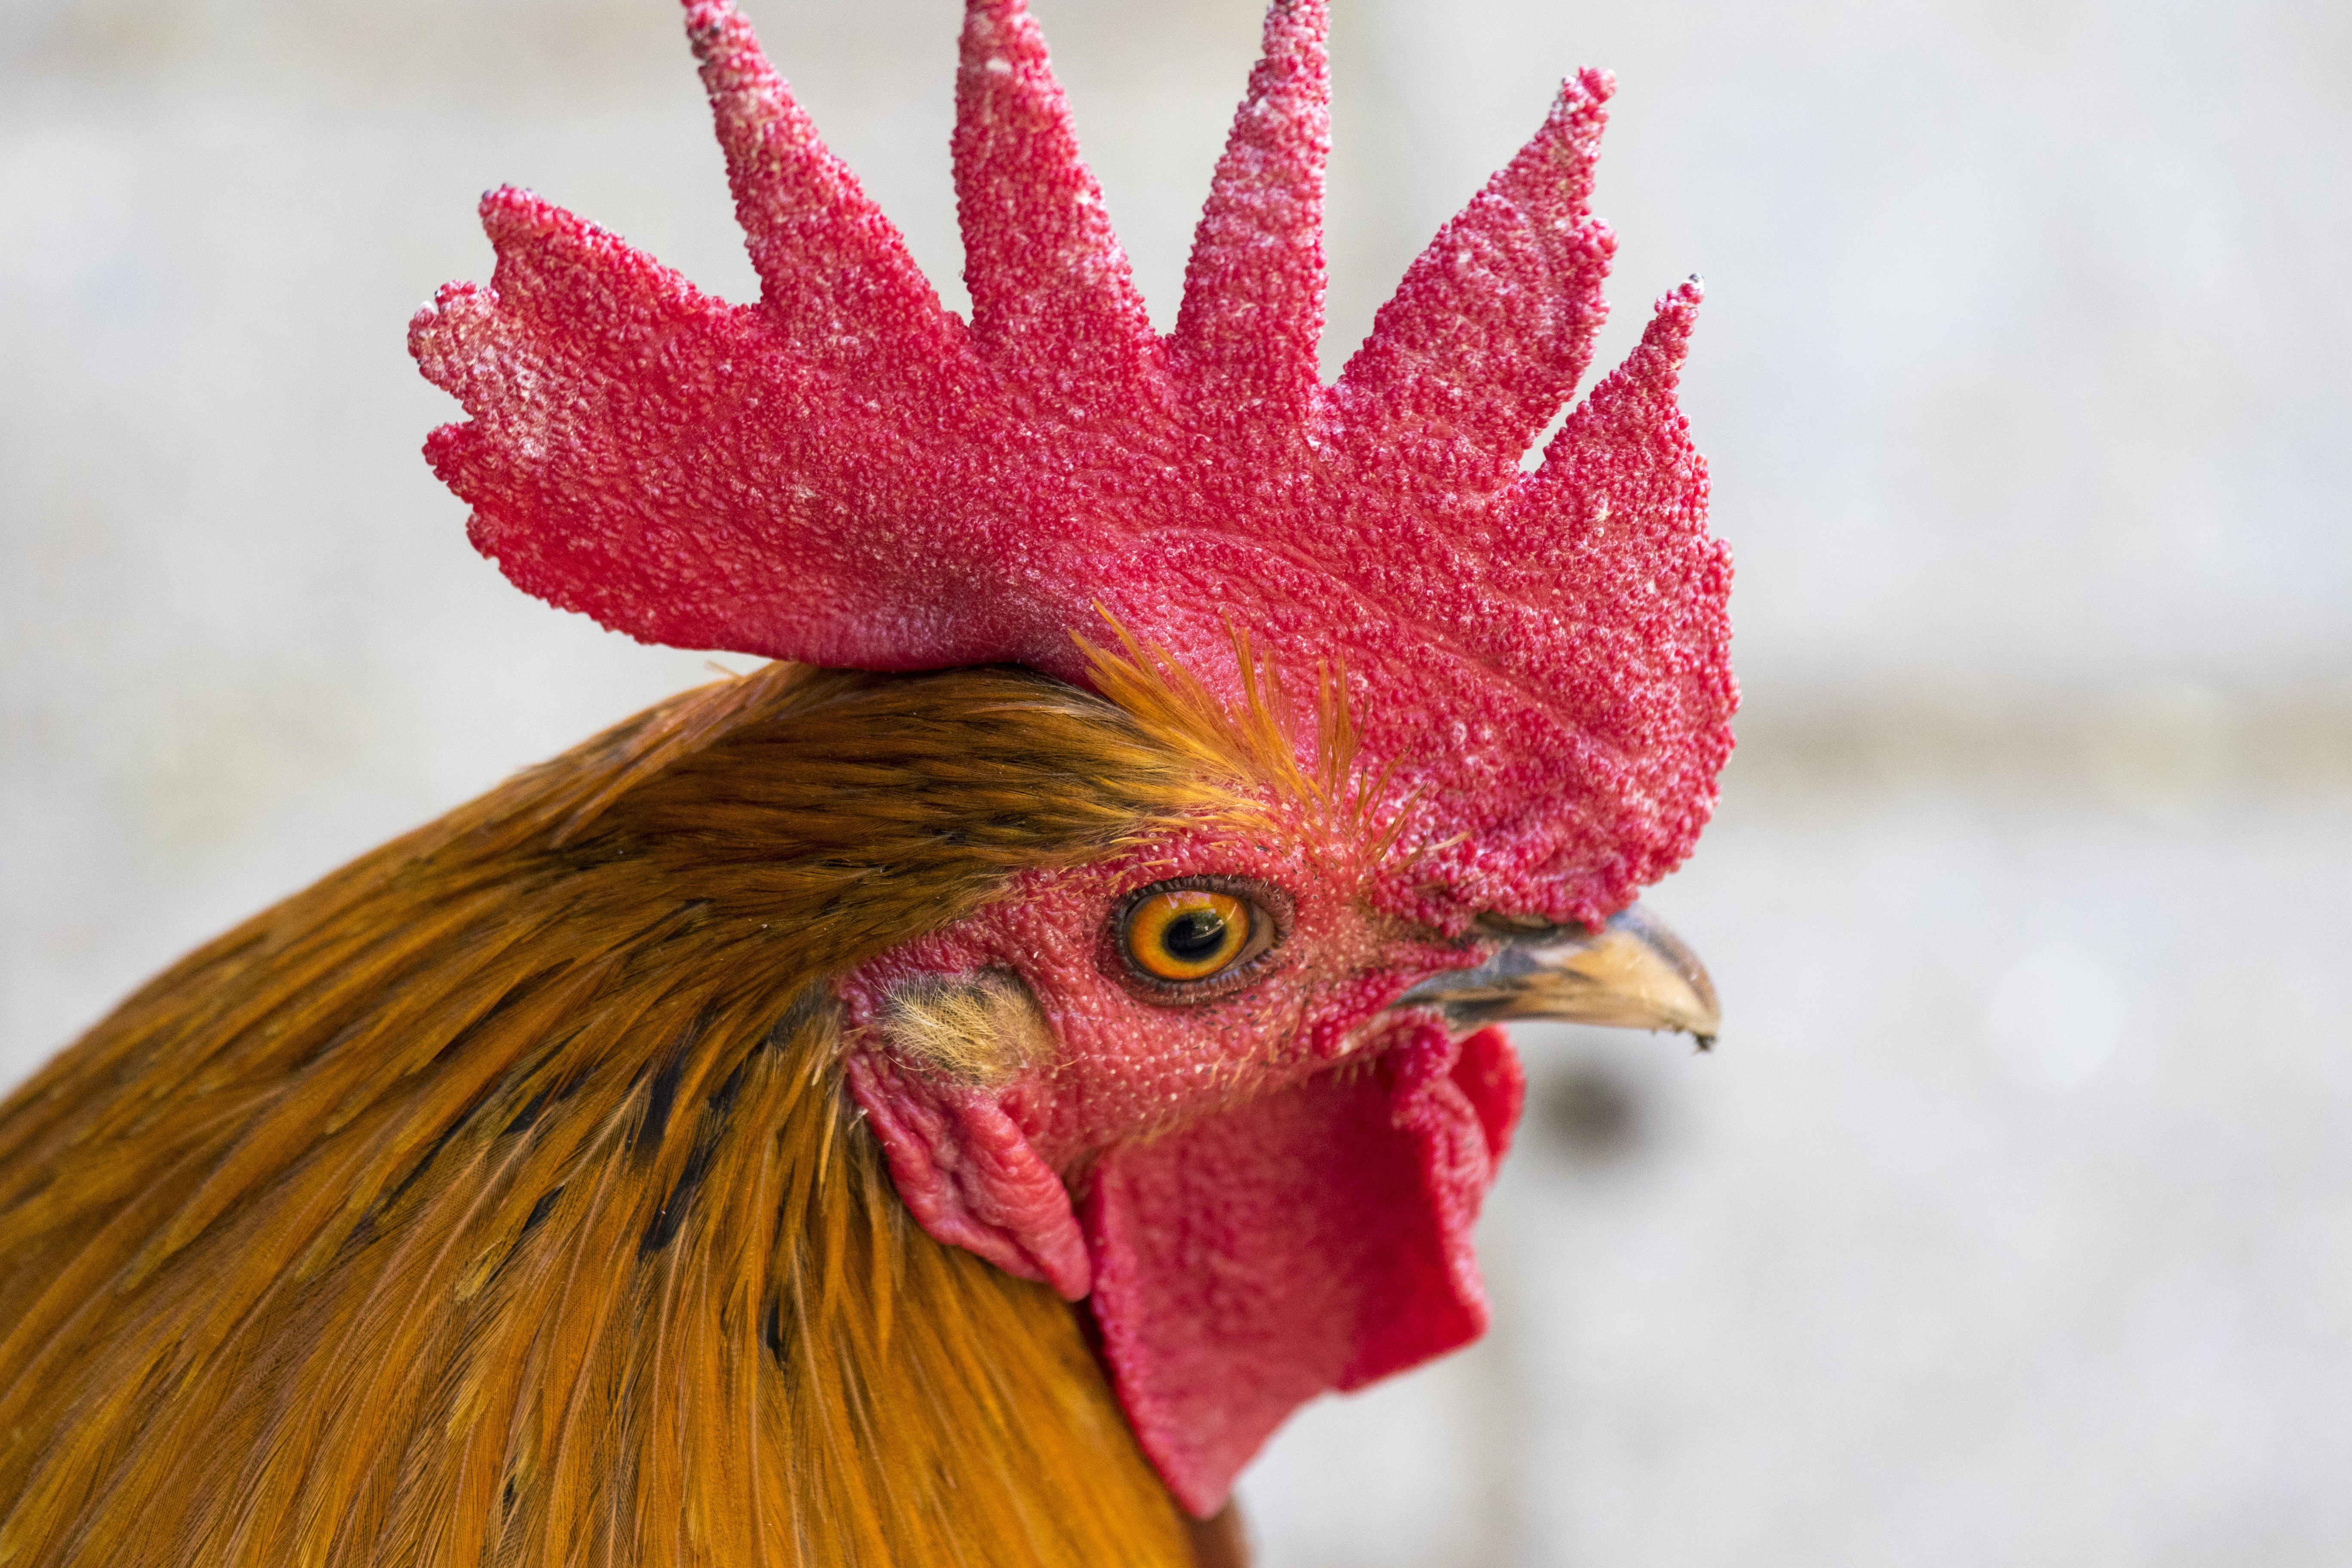
bird, animal, red, beak, close, chicken, fowl, fauna, rooster, poultry, close up, galliformes, vertebrate, hahn, phasianidae, comb, gockel